Midwood, Brooklyn

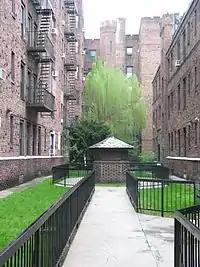
Residential building cluster in Midwood

The name "Midwood" derives from the Middle Dutch "Midwout" (middle woods; Modern Dutch: Midwoud), the name the settlers of New Netherland called the area of dense woodland midway between the towns of Boswyck (Bushwick) and Breukelen (Brooklyn). Jan Snedeker, Jan Stryker, and Tomys Swartwout solicited from Director-General Stuyvesant the right of settling together on a level area of wilderness ("vlacke bosch", the flat bush), adjacent to the outlying farms at Breukelen and Nieuw Amersfoort. Through Swartwout's suggestion, the settlement was named the village of Midwout or Midwolde. In April 1655, Stuyvesant and the Council of New Netherland appointed Swartwout a "schepen" (magistrate), to serve with Snedeker and Adriaen Hegeman as the Court of Midwout.